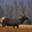
Label: deer